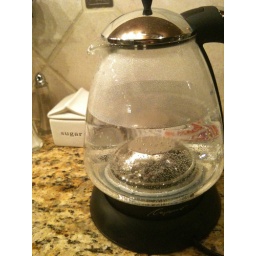
Capresso. We love this kitchen gadget. It boils water in about 2 minutes.